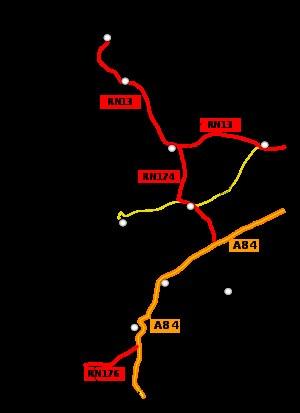
Sainte-Mère-Église est une commune française, chef-lieu de canton du département de la Manche, dans la région Normandie, peuplée de 3 077 habitants.
Sainte-Mère-Église est une ancienne commune française, chef-lieu de canton du département de la Manche, dans la région Normandie, peuplée de 1 597 habitants.
Saint-Lô est une commune française de 19 116 habitants, située dans le département de la Manche et la région Normandie. Deuxième plus grande ville de la Manche par le nombre d'habitants après Cherbourg-en-Cotentin, elle accueille la préfecture du département. Elle est également chef-lieu d'un arrondissement et bureau centralisateur de deux cantons.